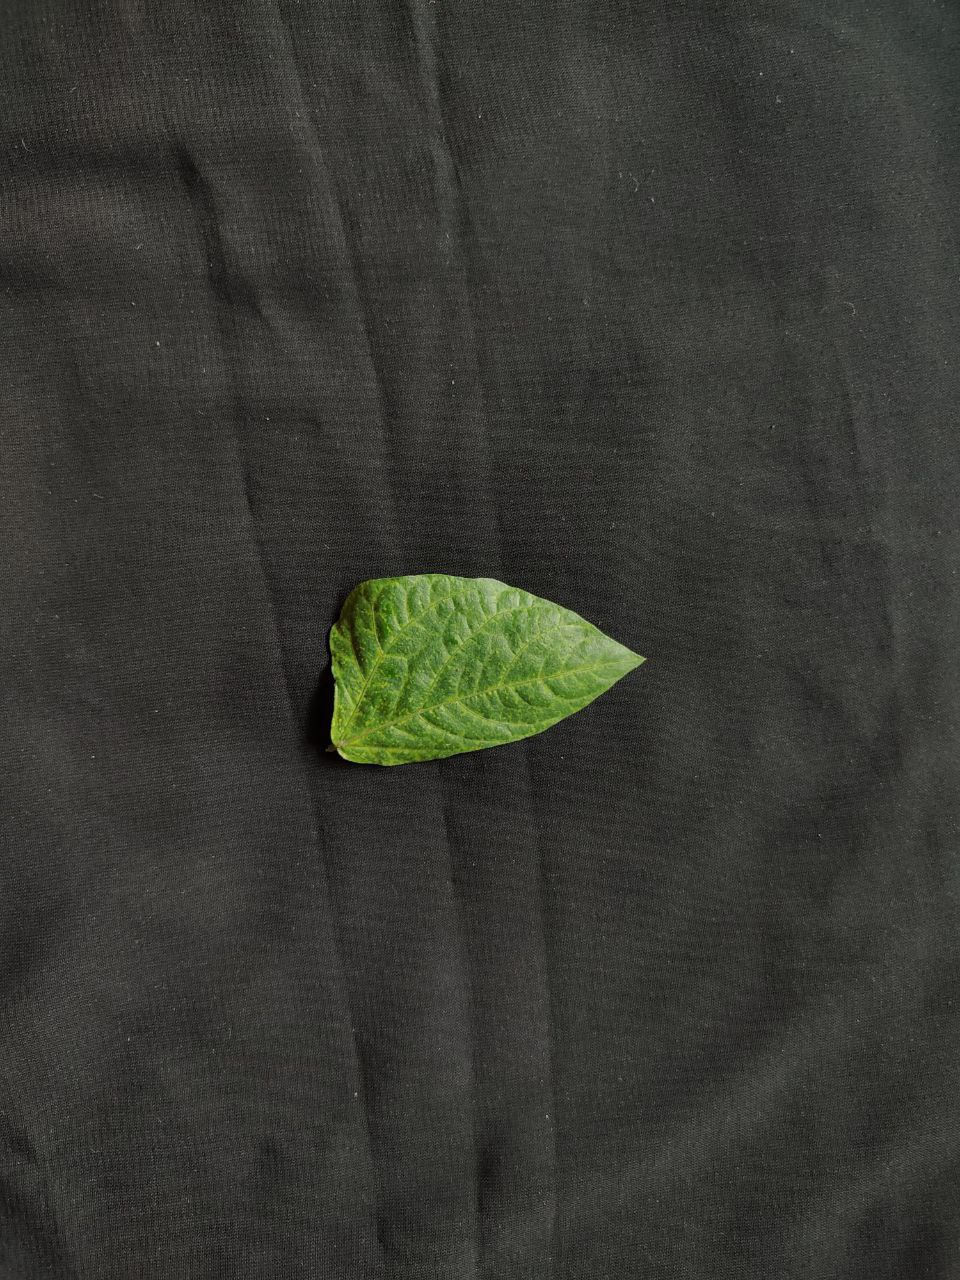
Crop: cowpea
Leaf condition: Mosaic Virus